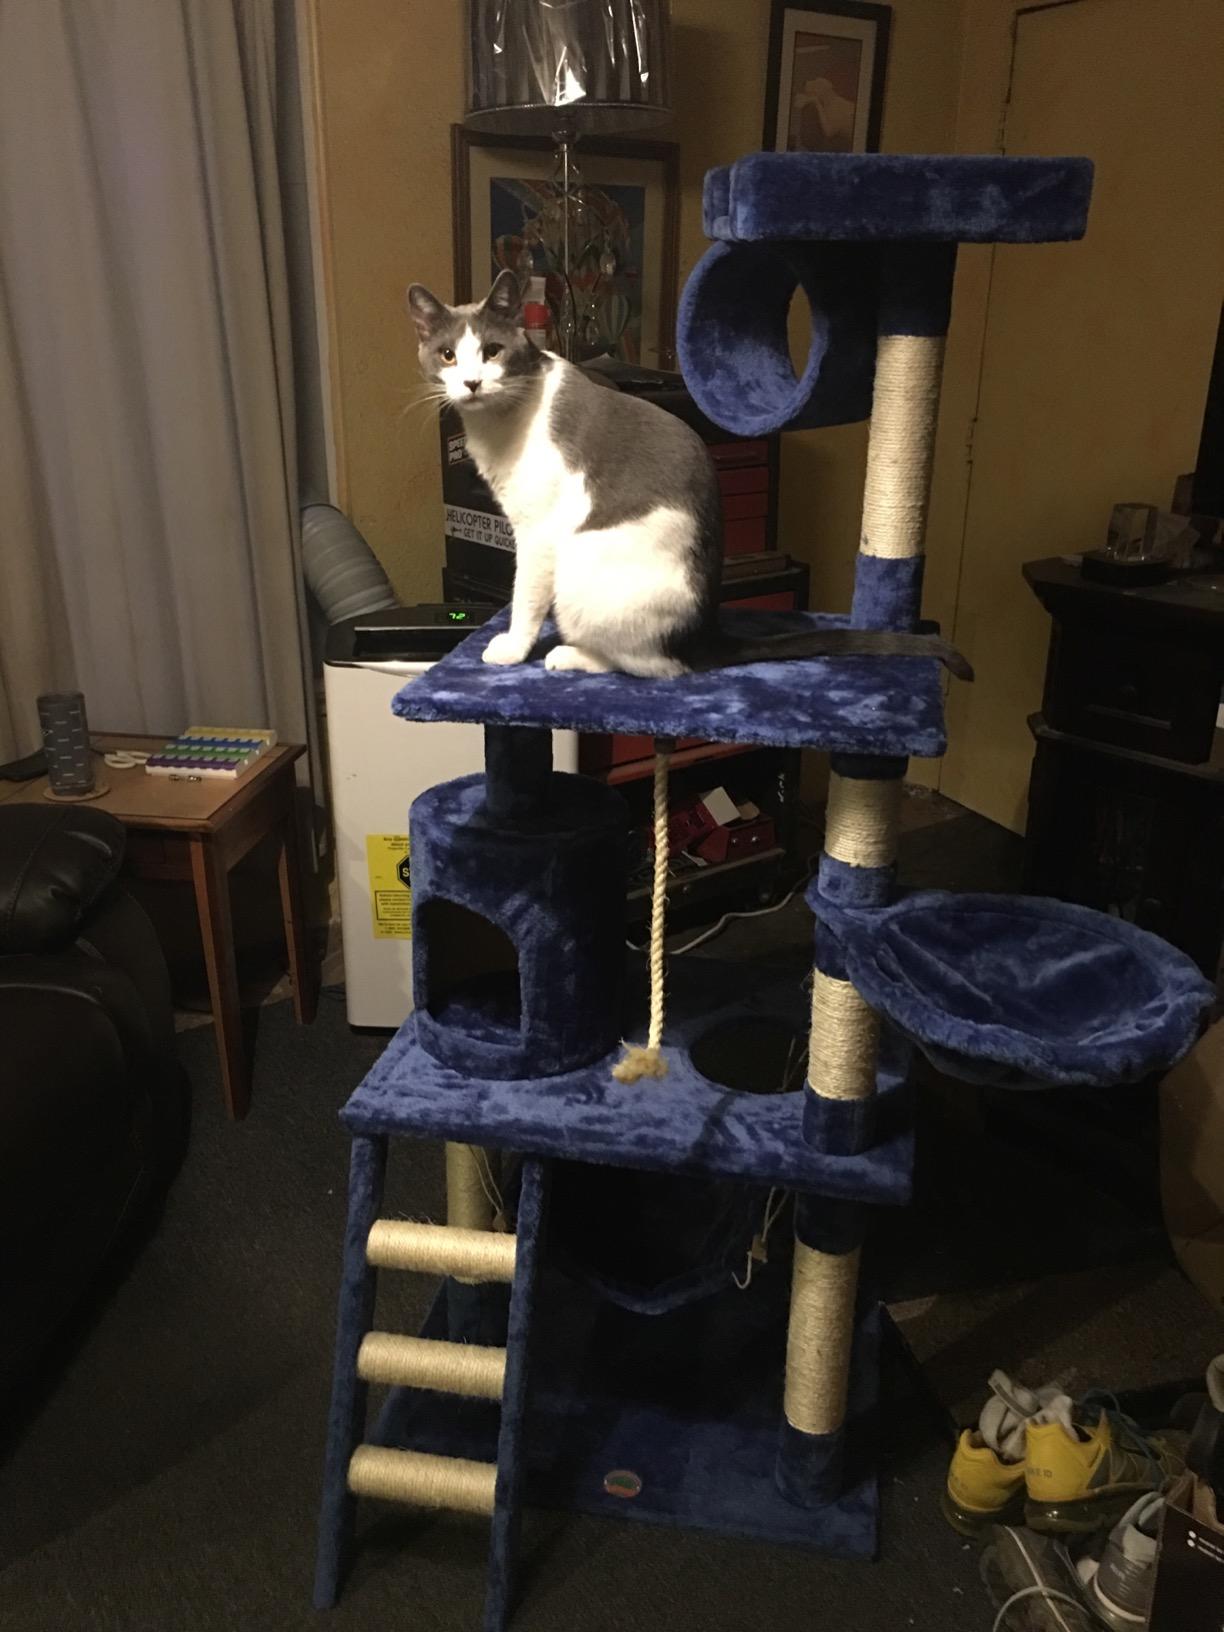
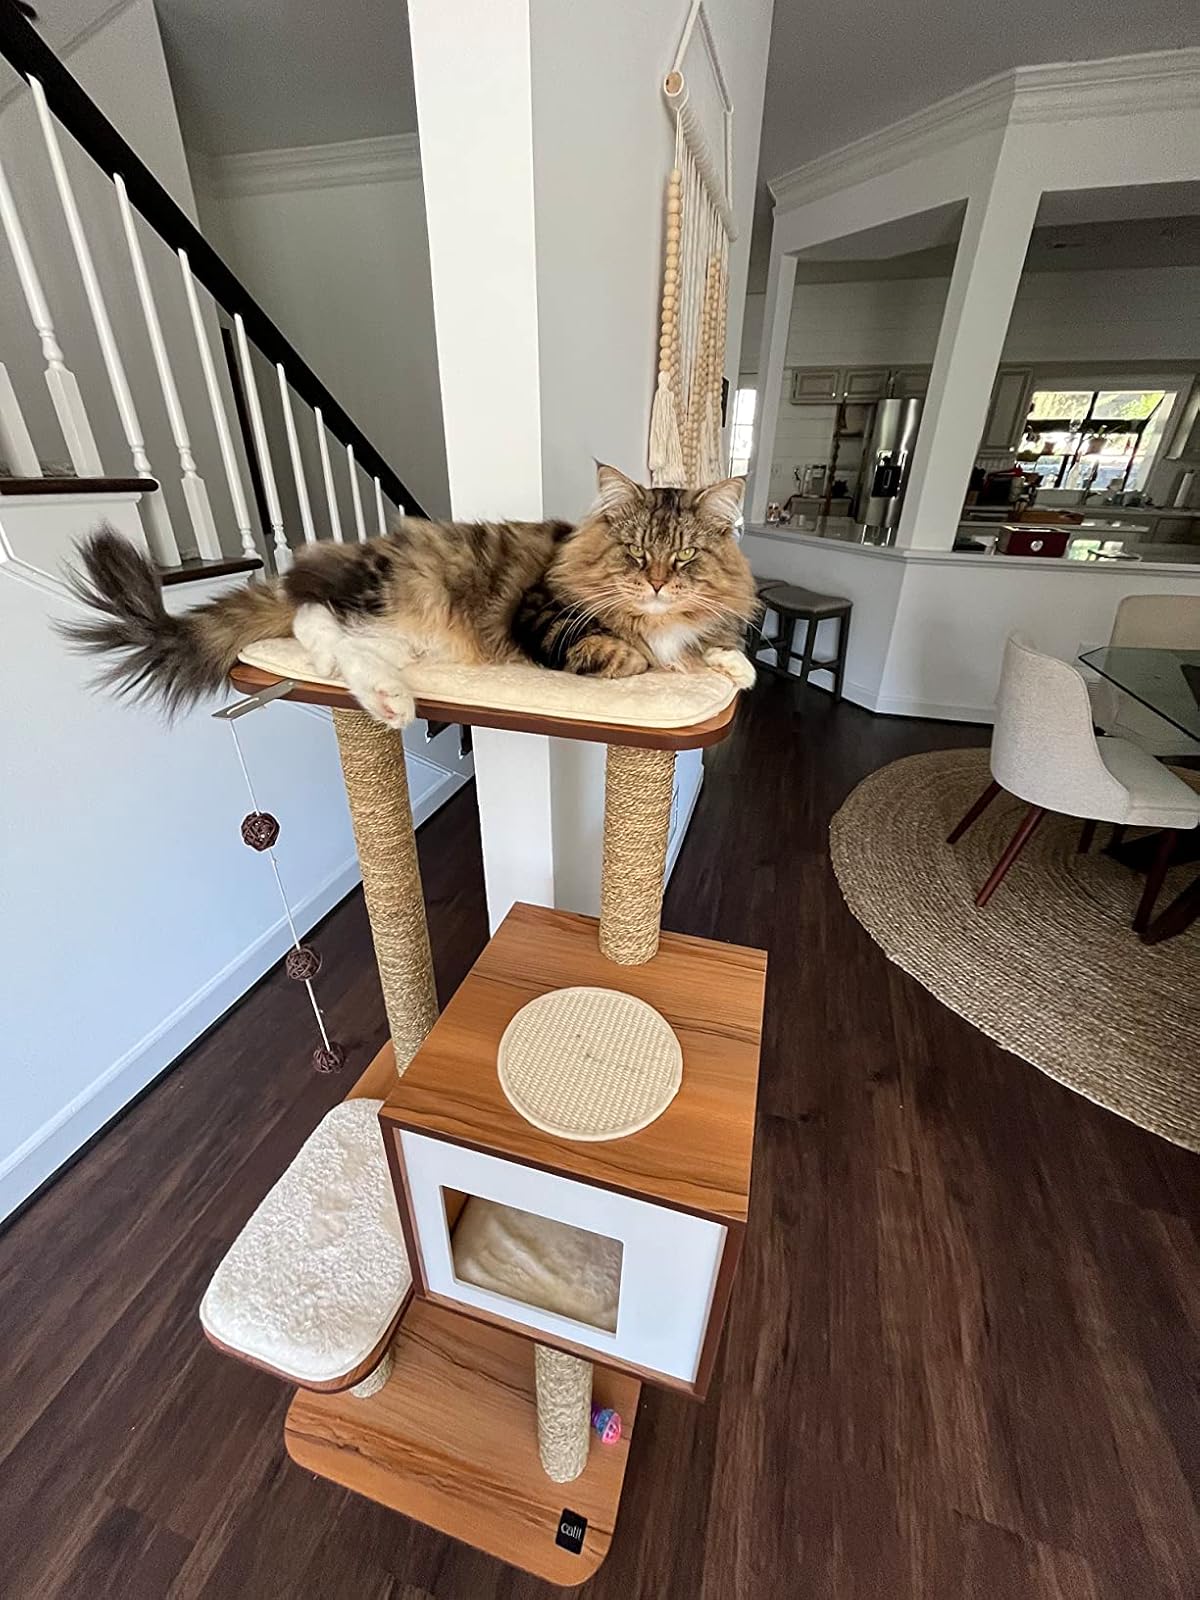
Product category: items_cat tree
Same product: no